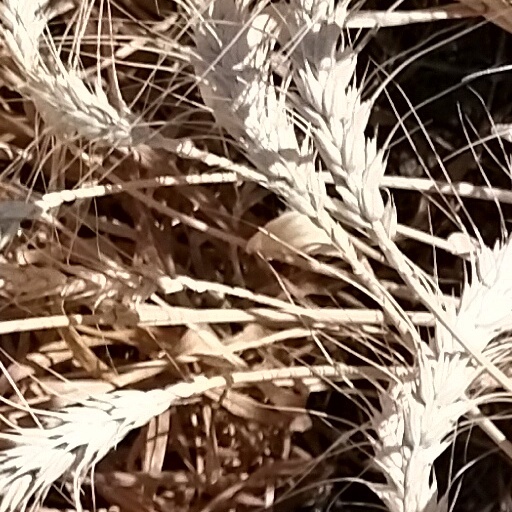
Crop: wheat